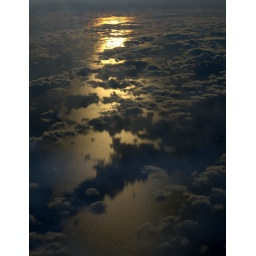
Britain in snow seen from the skies Manchester to Iceland flight ,view from the plane window